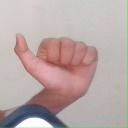
अक्षर: त